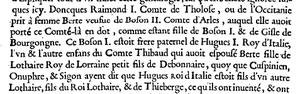
L’Occitanie est une région culturelle et historique du sud-ouest de l’Europe. Les principaux éléments qui la caractérisent sont sa culture et sa langue, la langue d'oc qui lui a donné son nom. L’espace occitan est identifié dès l’Empire romain sous le nom de Viennoise ou de Sept-Provinces, et au début du Moyen Âge sous le nom d’Aquitaine. Il retrouve une certaine unité à l'époque carolingienne sous le nom de royaume d'Aquitaine dont les délimitations territoriales correspondent grosso modo à l'espace linguistique de l'ancien occitan et de la Viennoise romaine. L’Occitanie a connu différents noms au cours de son histoire. La plus grande partie de l’Occitanie est aujourd’hui située en France où, depuis 2016, une région administrative de moindre étendue porte le même nom.